Eileen Burns

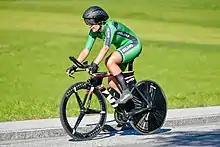
Eileen Burns in 2018

Eileen Burns (born 17 February 1989) is an Irish track cyclist, representing Ireland at international competitions. She competed at the 2016 UEC European Track Championships in the individual pursuit event and team pursuit event.